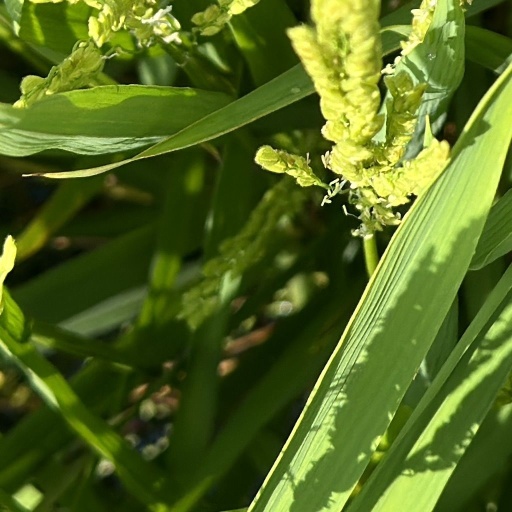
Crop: rice